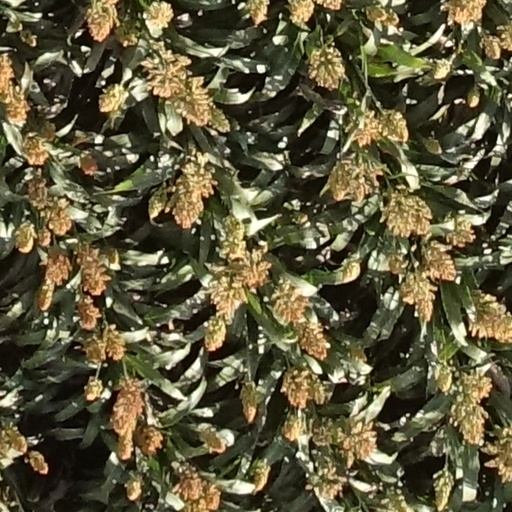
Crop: sorghum